Kevin Nash

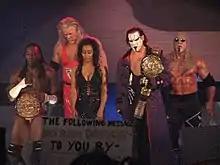
Nash with The Main Event Mafia

At Final Resolution on January 6, 2008, Nash and his partner Samoa Joe lost in a title match to TNA World Tag Team Champions A.J. Styles and Tomko after Nash abandoned and seemingly betrayed Joe. Yet on the following "Impact!", when Joe stormed into Nash's locker room looking for a fight, Nash was actually able to persuade Joe into accepting his Machiavellian mentorship. Nash lost to Kurt Angle in a one-on-one match on "Impact!" with the winner qualifying for the Three Ways to Glory match at No Surrender on September 14. On the September 11 episode of "Impact", prior to No Surrender, he seemingly parted ways with Joe on good terms. One month later, Nash returned at Bound for Glory IV on October 12 and in a swerve, struck Joe in the back with Sting's bat, helping Sting win the TNA World Heavyweight Championship, turning heel once again in the process. On the October 23 episode of "Impact!", he formally joined Sting, Booker T, Scott Steiner, and Kurt Angle to create a villainous stable called The Main Event Mafia. He explained that he never forgave Joe for his scathing comments directed at his best friend Scott Hall's no-show almost a year prior, and befriending him was all part of a long-term plan to screw him out of the title. He then went on to defeat Joe at Turning Point on November 9. Nash, however, was removed from the card for Genesis on January 11, 2009 due to a staph infection, and was replaced by Cute Kip. Nash returned on the January 29 episode of "Impact!" when the Main Event Mafia took over the show. On "Impact!" on April 23, he began an on-screen relationship with Jenna Morasca, who subsequently began acting as his valet. At Slammiversary on June 21, he was reunited with Joe and helped Angle win the TNA World Heavyweight Championship.